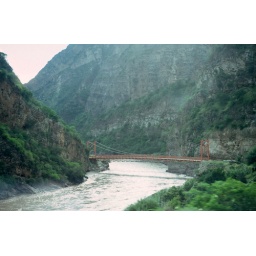
Andes Mountains - bridge over river at 4000 m. altitude